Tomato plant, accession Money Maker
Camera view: tilt-top (135 deg); turntable rotation: 300 degrees
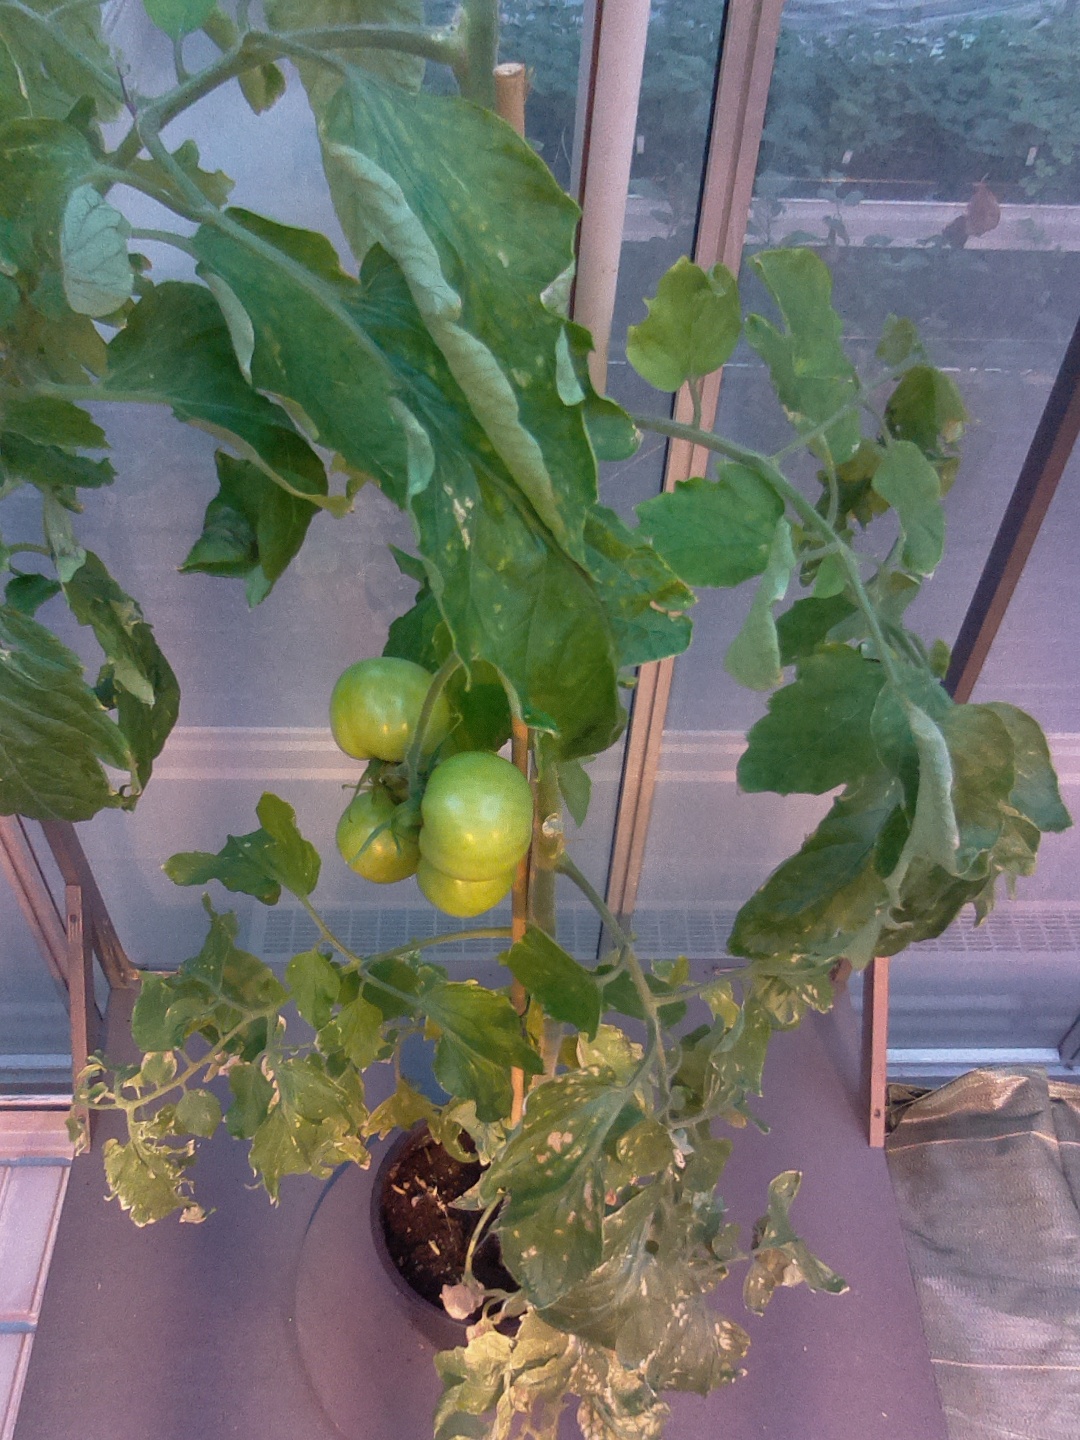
BBCH growth stage 77: 70%-80% of final fruit size